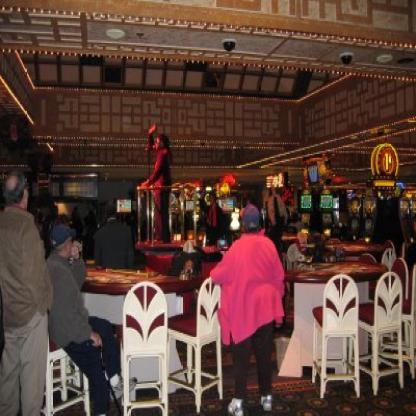
Scene: Indoor